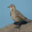
Label: bird